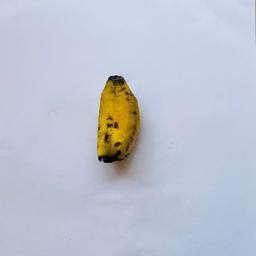
Banana variety: Sabri Kola